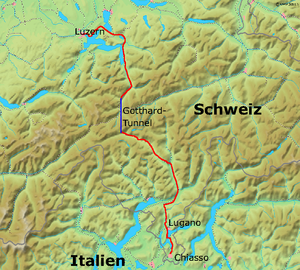
La culture de Golasecca, est une culture archéologique qui s'est développée en Italie du Nord durant le 1ᵉʳ âge du fer. Cette culture doit son nom au village de Golasecca, en Lombardie.
L'Ae 8/14 est une locomotive électrique suisse, fabriquée en seulement trois exemplaires. L'Ae 8/14 a la particularité d'être une locomotive double, ce qui lui permettait d'avoir une puissance importante et de tracter des trains de marchandises très lourds, Elles perdirent rapidement de l'importance, à la suite de la mise en service des Ae 6/6 entre 1941 et 1944. Elles n'eurent en effet jamais de descendance. Aujourd'hui, seules la 11801 en état de marche avec CFF Historic et la 11852 hors service exposée au Musée des Transports de Lucerne